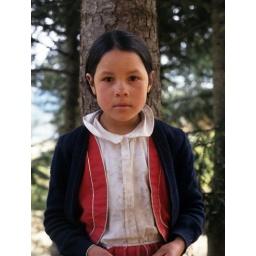
This Mazahua girl lives in the mountains of Michoacan Mexico in a village that's close by one of the monarch butterfly preserves